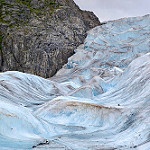
Label: glacier